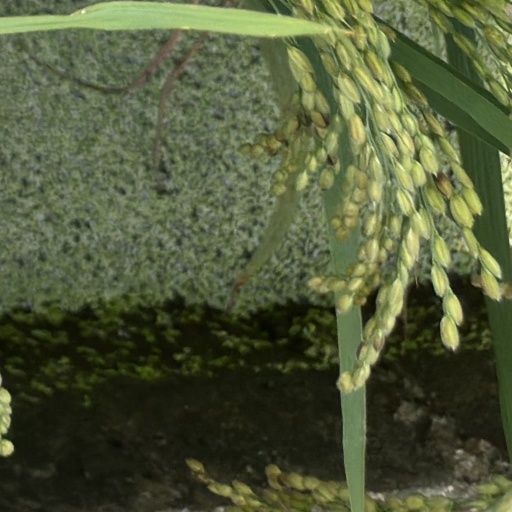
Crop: rice